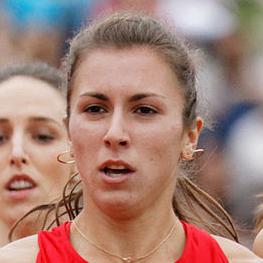
Age: 22